Lloyd Bacon

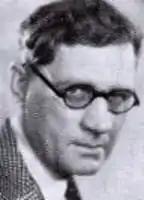

Lloyd Francis Bacon (December 4, 1889 – November 15, 1955) was an American screen, stage, and vaudeville actor and film director. As a director, he made films in numerous genres, including westerns, musicals, comedies, gangster films, and crime dramas. He was one of the directors at Warner Bros. in the 1930s who helped give that studio its reputation for gritty, fast-paced "torn from the headlines" action films. And, in directing Warner Bros.' "42nd Street", he joined the movie's song-and-dance-number director, Busby Berkeley, in contributing to "an instant and enduring classic [that] transformed the musical genre".